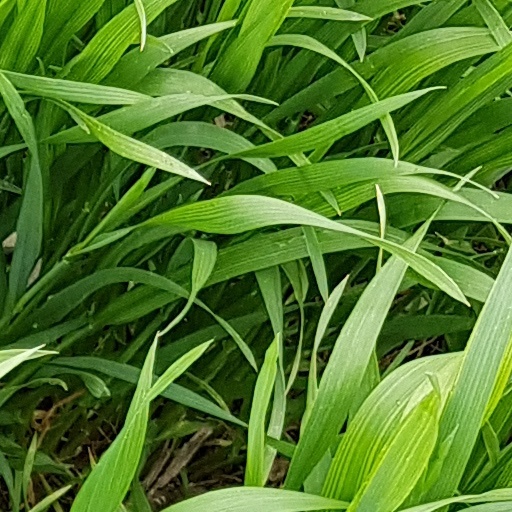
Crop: wheat